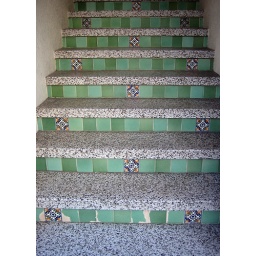
Stairs in a building up the street from Heather's